Haywire (2011 film)

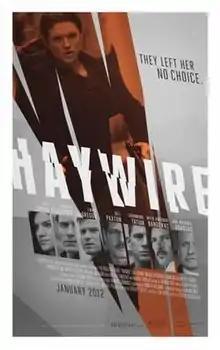
Theatrical release poster

Haywire is a 2011 action thriller film directed by Steven Soderbergh and written by Lem Dobbs. The film stars Gina Carano as a black ops agent who is betrayed by her employers and targeted for assassination in a conspiracy she is forced to unravel. Carano, a mixed martial arts fighter, performs her own stunts in the film. "Haywire" also stars Michael Fassbender, Ewan McGregor, Bill Paxton, Channing Tatum, Antonio Banderas, and Michael Douglas. Its score is by DJ and composer David Holmes.